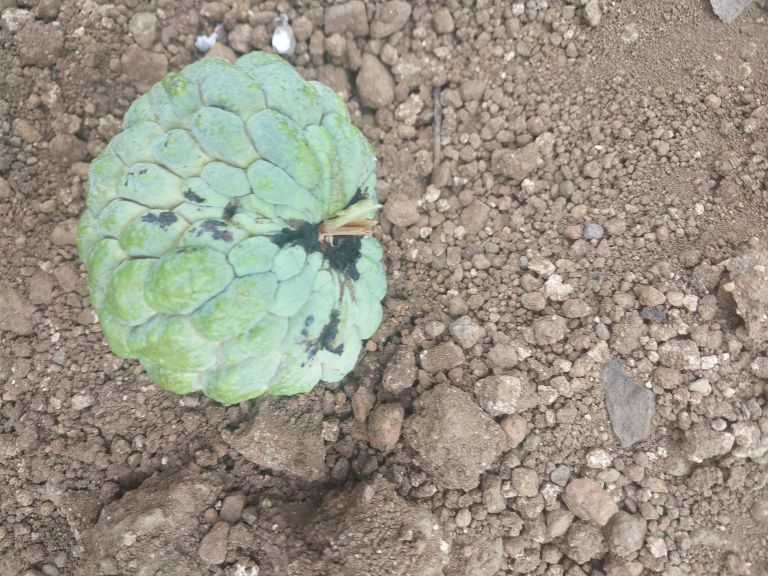
Disease label: Blank Canker